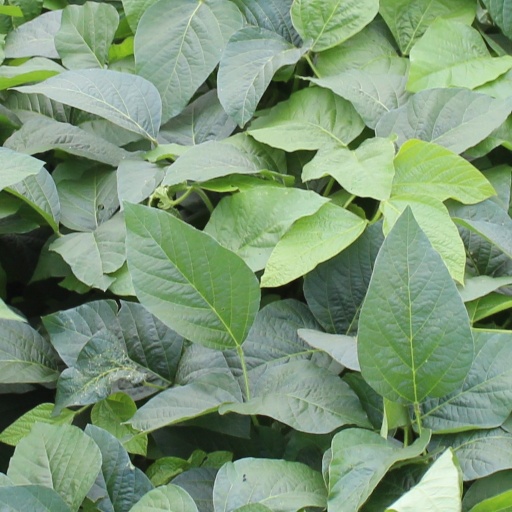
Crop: soybean